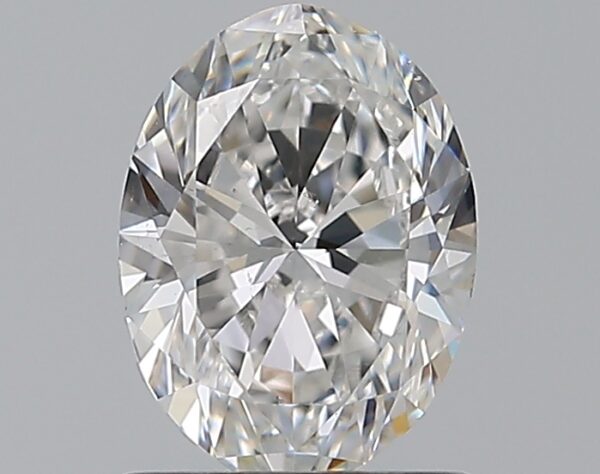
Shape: oval
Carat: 0.9
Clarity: SI1
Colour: E
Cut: EX
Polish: EX
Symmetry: VG
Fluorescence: N
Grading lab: GIA
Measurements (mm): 7.28 x 5.42 x 3.34